Always Shine

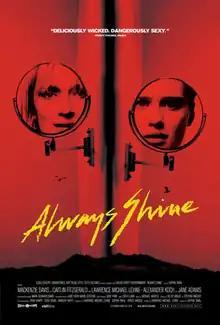
Theatrical release poster

Always Shine is a 2016 American psychological thriller film written by Lawrence Michael Levine and directed by Sophia Takal. The film stars Mackenzie Davis and Caitlin FitzGerald as two friends going for a weekend retreat to Big Sur. It also stars Levine, Alexander Koch and Jane Adams.